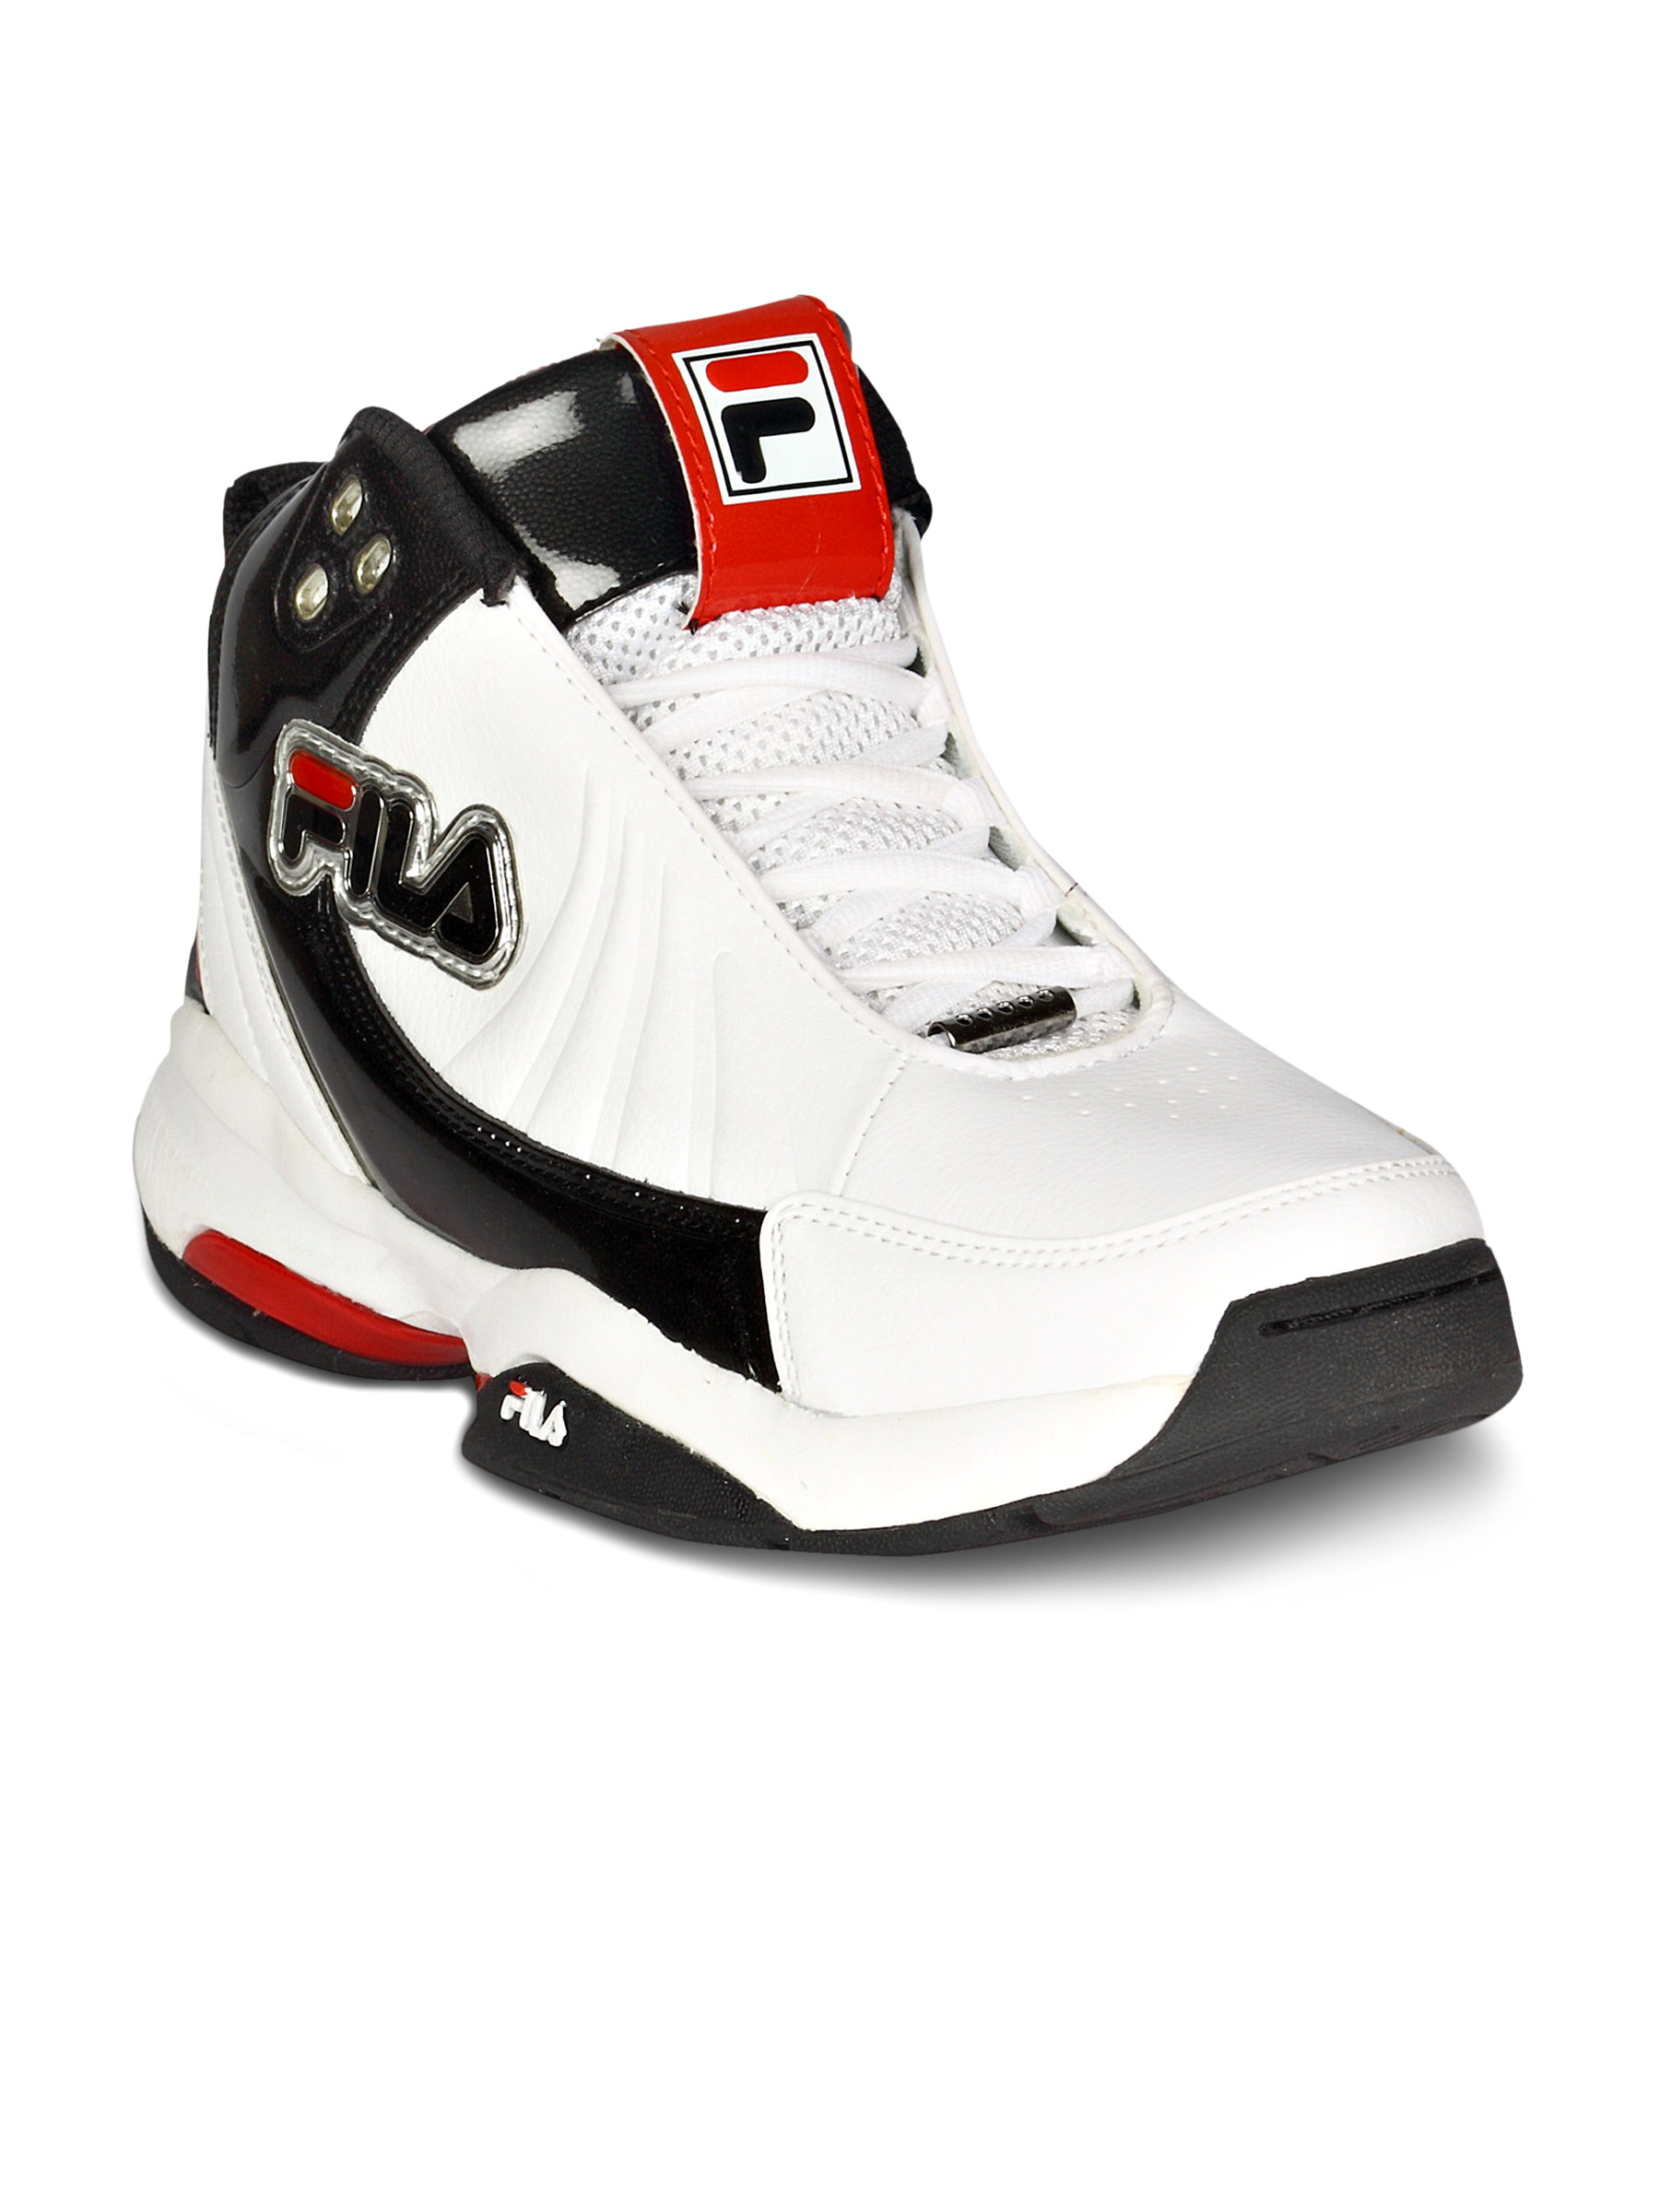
Fila Men's Mythos Black Red Shoe
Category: Footwear / Shoes / Sports Shoes
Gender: Men
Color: Black
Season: Summer 2012
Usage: Sports